American University

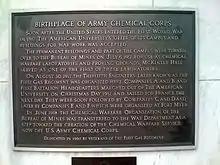
Birthplace of Army Chemical Corps

During World War I, the university allowed the U.S. military to use the university's grounds for testing. In 1917, the U.S. military divided American University into two segments: Camp Leach and Camp American University. Camp Leach was home to advanced research, development, and testing of modern camouflage techniques. Camp American University was an experiment station that became the birthplace of the United States' chemical weapons program and the site of chemical weapons testing. A major cleanup effort began in the 1990s to remove chemical weapon remnants, particularly a cache of over 200 mustard-gas shells buried beneath the campus. Additional material was located in June 2024.